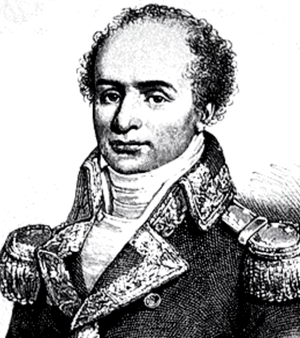
Louis Joseph Vichery est un général français de la Révolution et de l’Empire, né le 23 septembre 1767 à Frévent dans le Pas-de-Calais et mort le 22 février 1841 à Paris.